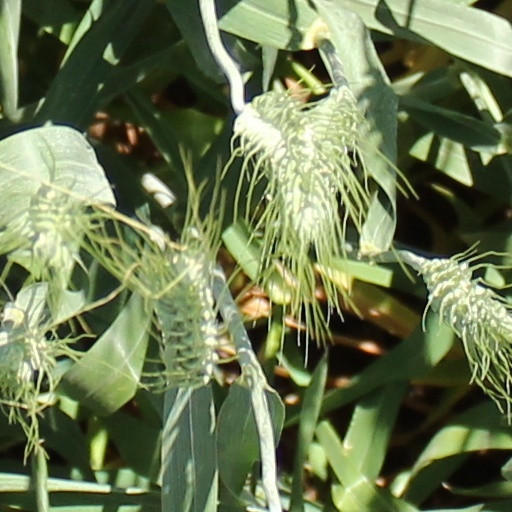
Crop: wheat